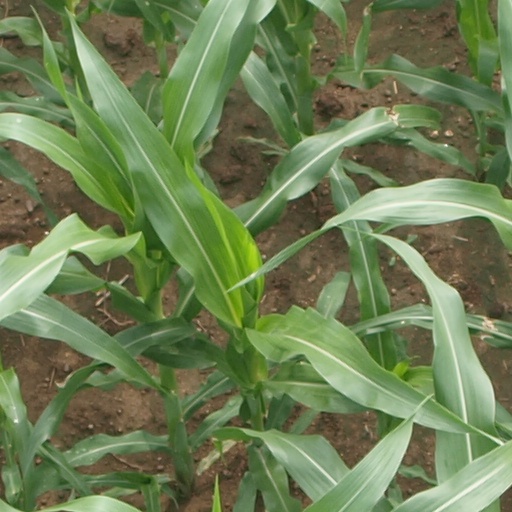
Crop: maize; corn